Saint-Priest-Bramefant

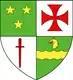
The town hall in Saint-Priest-Bramefant

Saint-Priest-Bramefant is a commune in the Puy-de-Dôme department in Auvergne-Rhône-Alpes in central France.